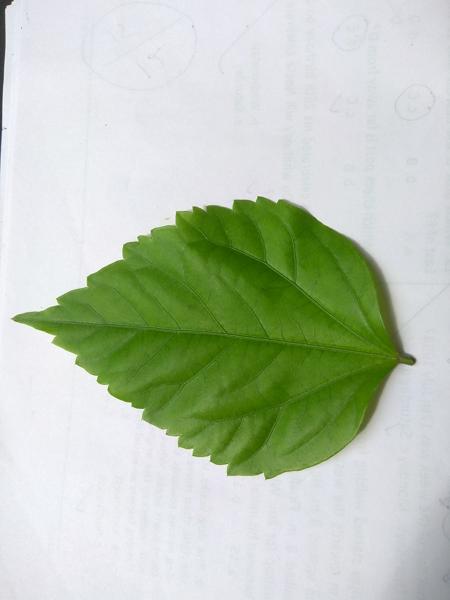
Plant: Hibiscus